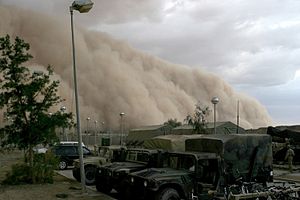
Sandstorm
En sandstorm som nærmer sig Al Asad i Irak i april 2005.
En sandstorm eller støvstorm er et meteorologisk fænomen som normalt er i tørre og halvtørre områder hvor vind kan blæse store mængder sand og støv. Disse sandstorme opstår som regel af konvektion i forbindelse med kraftig opvarmning af jordoverfladen, ofte i efter perioder med langvarig tørke.